Transformation scene

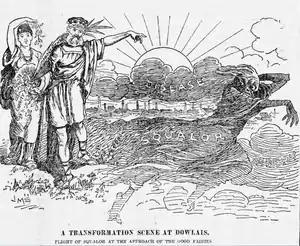
Transformation scene in a political cartoon of 1898

The transformation scene is a theatrical convention of metamorphosis, in which a character, group of characters, stage properties or scenery undergo visible change. Transformation scenes were already standard in the European theatrical tradition with the masques of the 17th century. They may rely on both stage machinery and lighting effects for their dramatic impact.